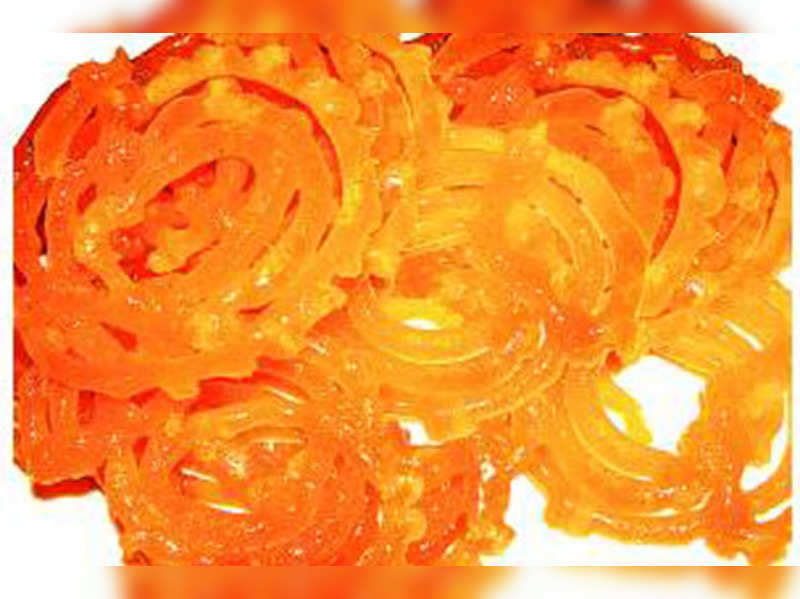
Dish: jalebi